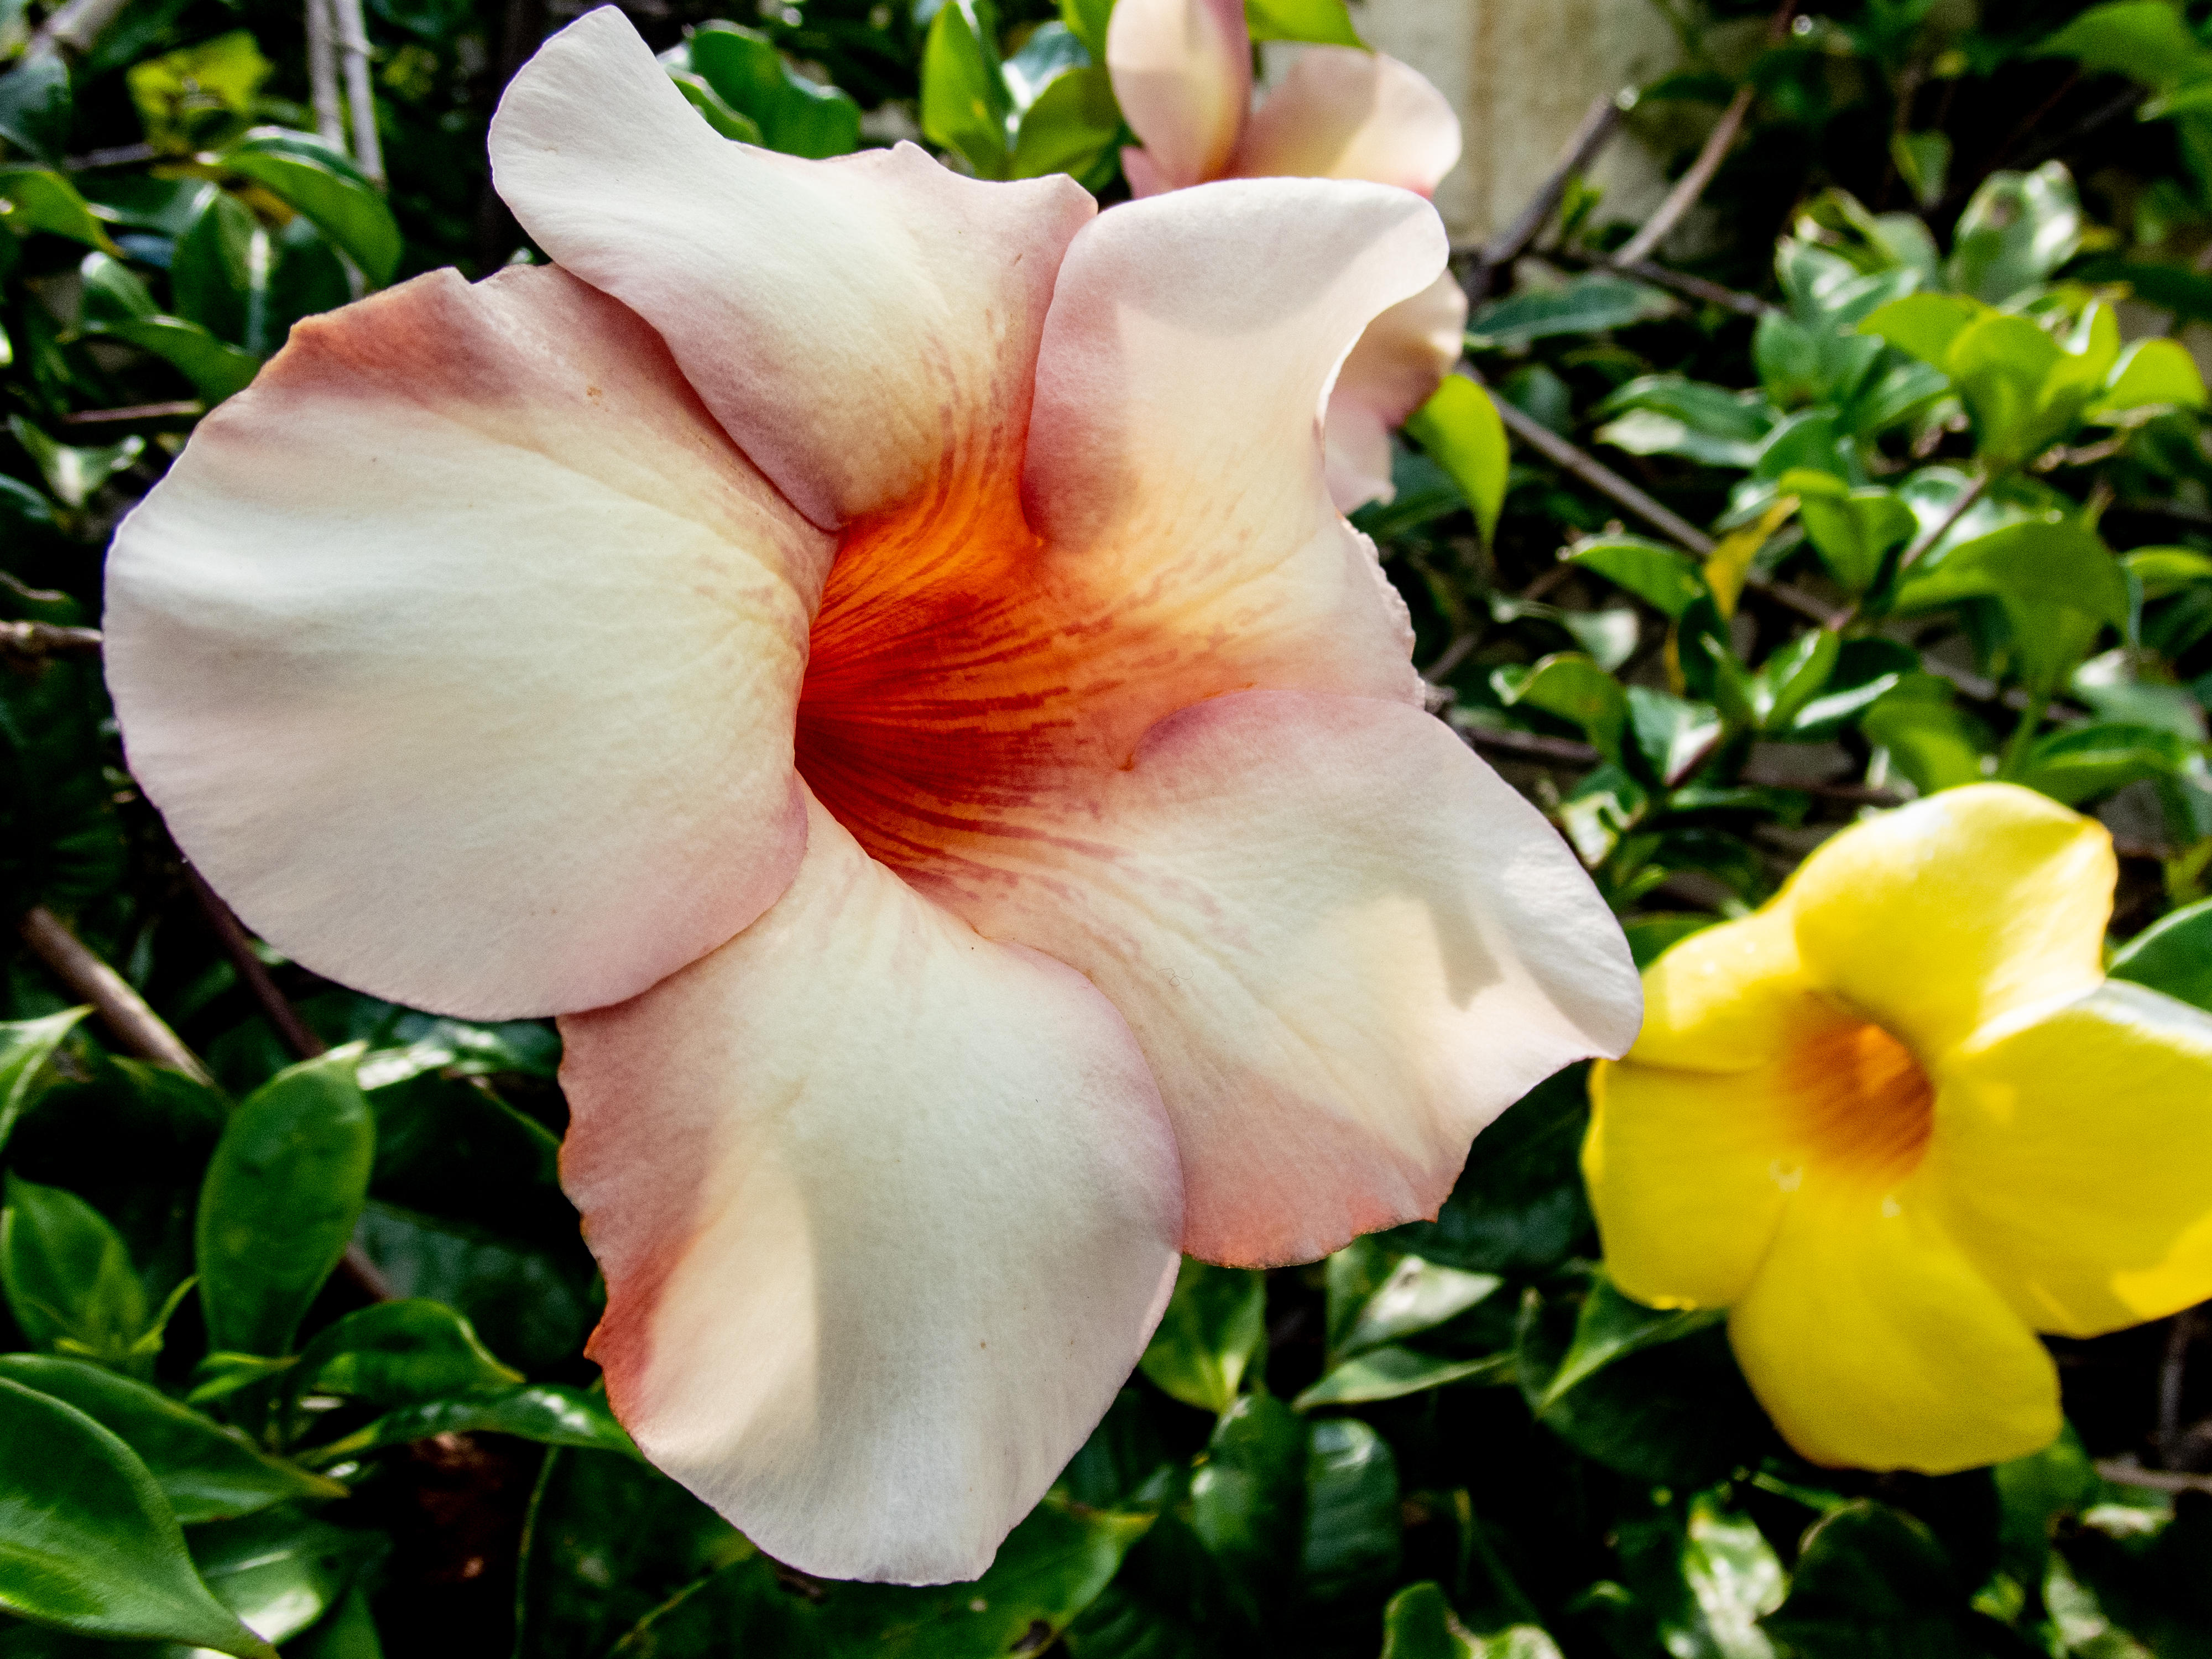
flower, tropical flower, petal, plant, flowering plant, Hawaiian hibiscus, botany, wildflower, malvales, impatiens, morning glory, mallow family, hibiscus, mandevilla